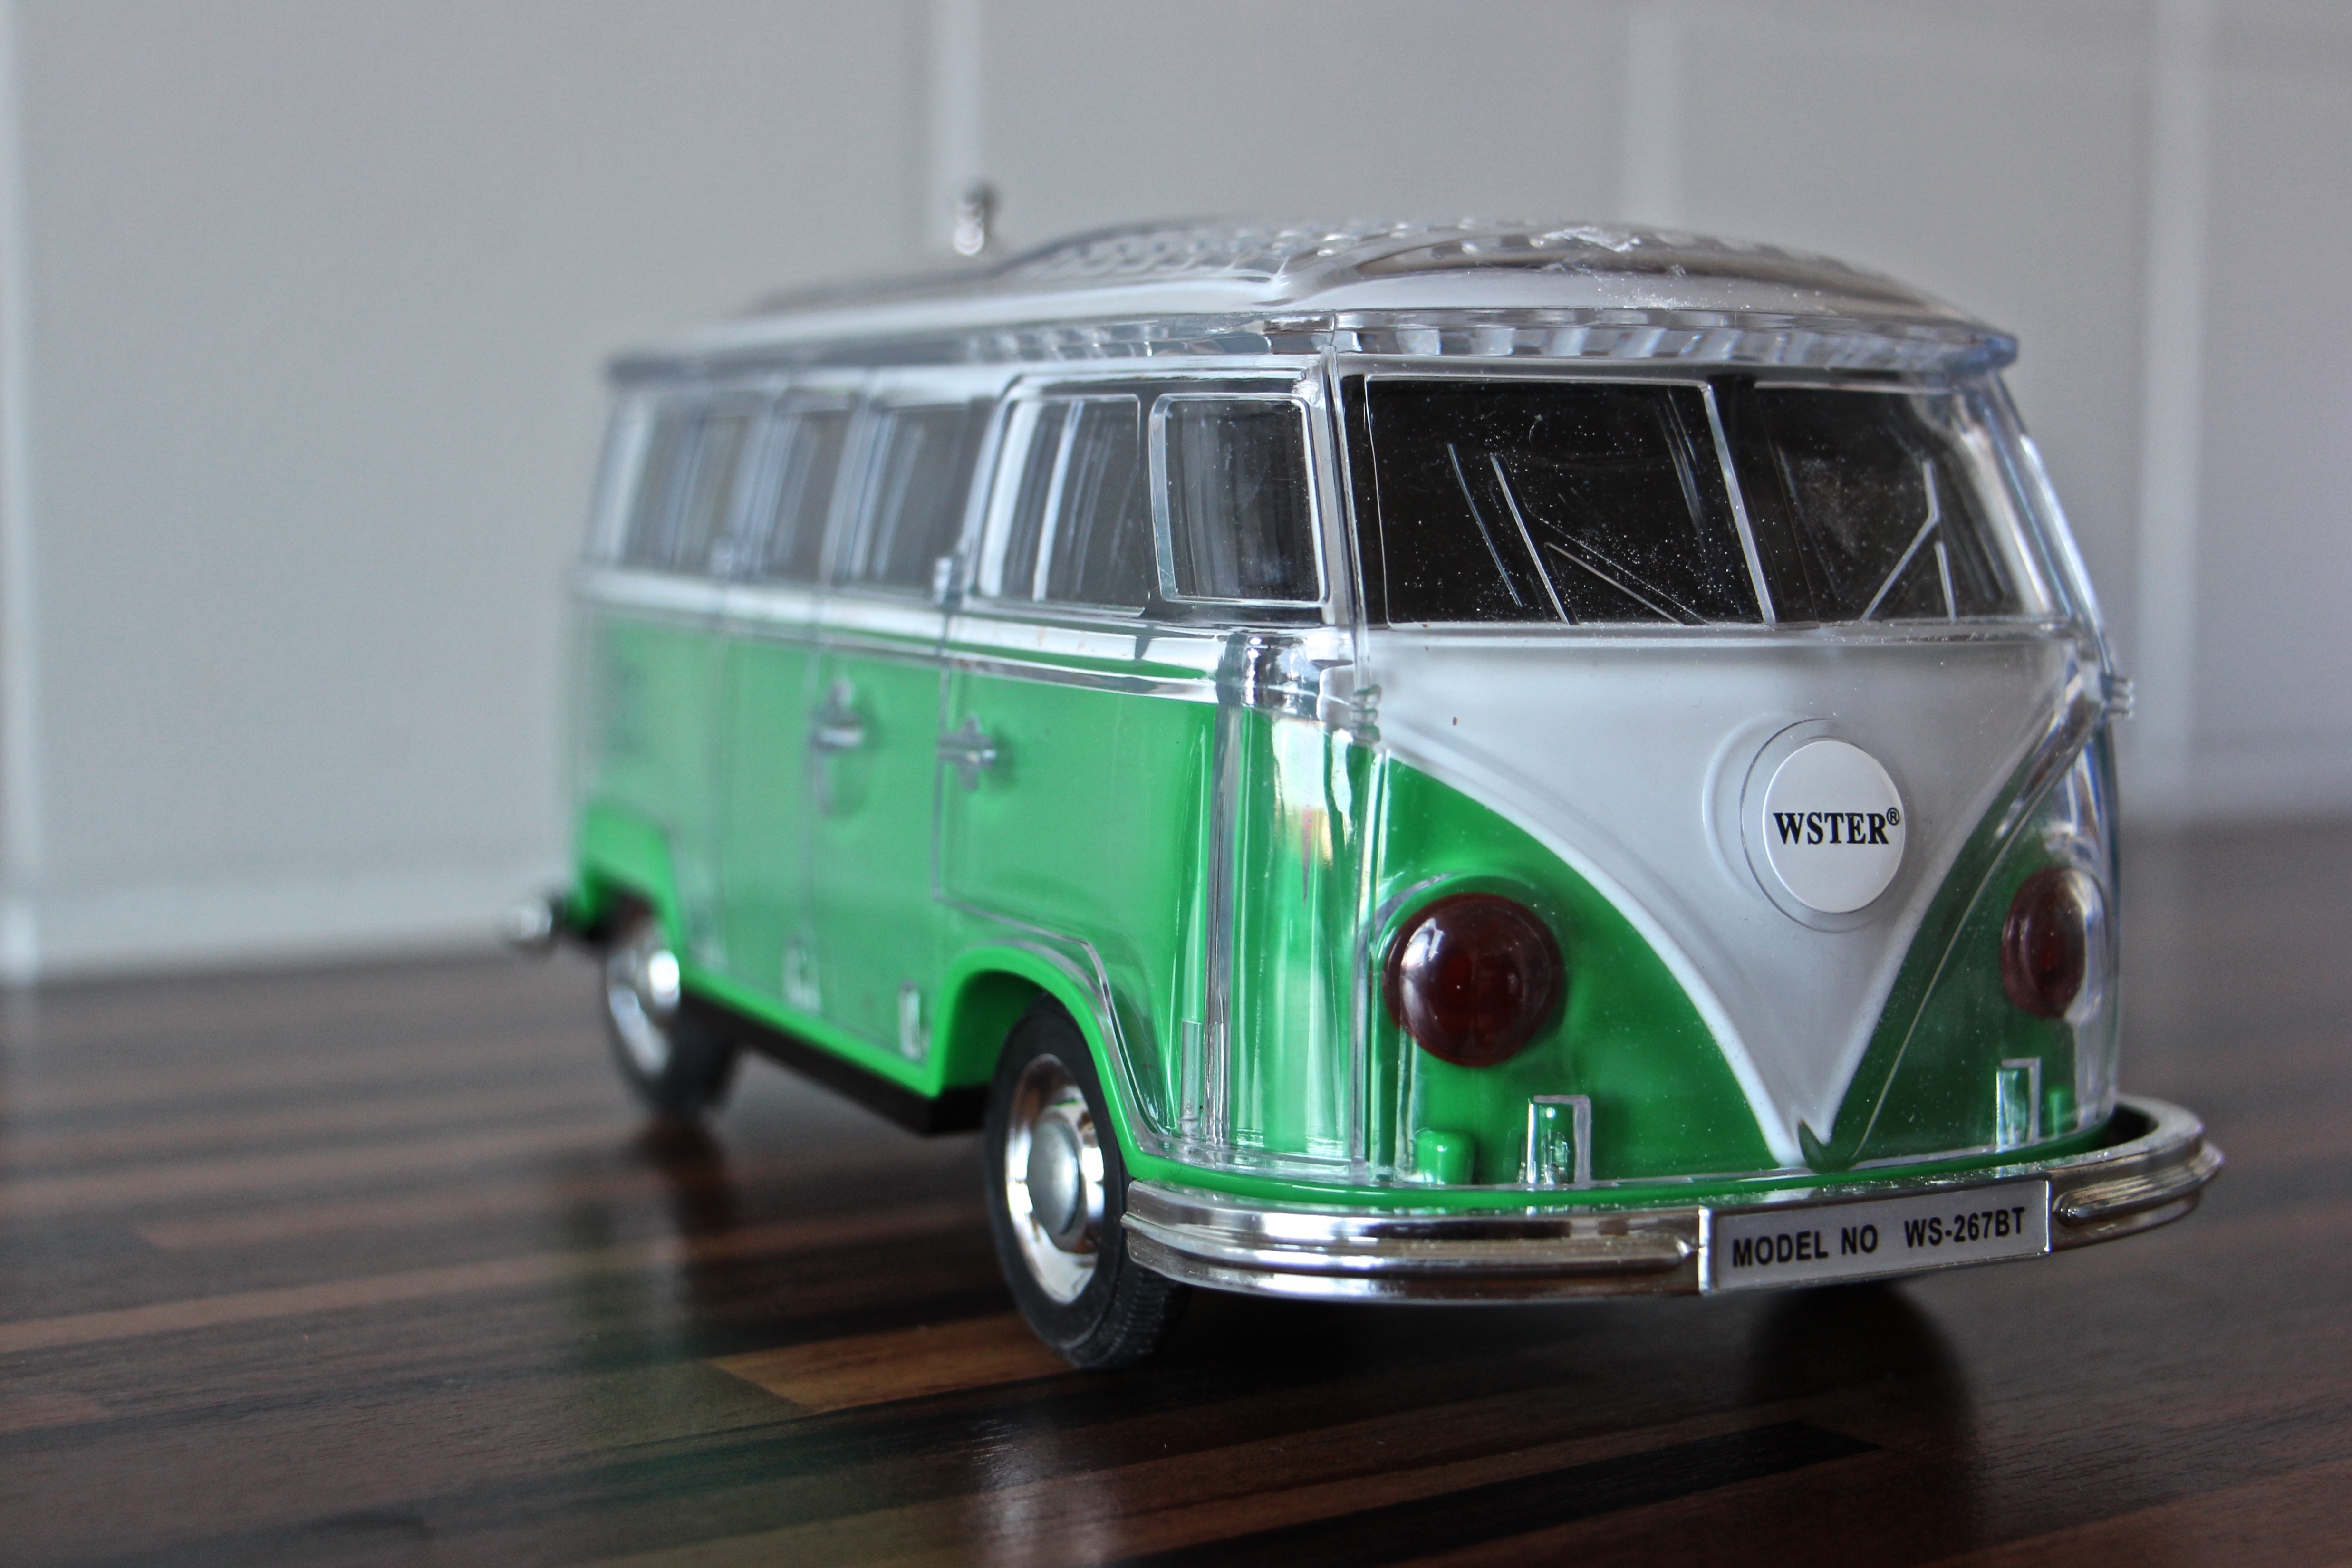
car, vw, volkswagen, van, model, vehicle, auto, vw bus, radio, motor vehicle, oldtimer, classic, bulli, cult, antique car, model car, vw bulli, land vehicle, volkswagen type 2, automobile make, automotive exterior, compact car, automotive design, luxury vehicle